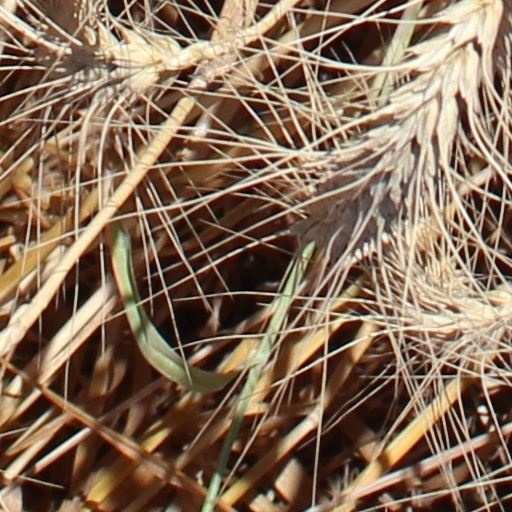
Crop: wheat